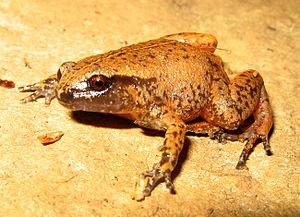
Austrochaperina pluvialis est une espèce d'amphibiens de la famille des Microhylidae.
Austrochaperina est un genre d'amphibiens de la famille des Microhylidae.